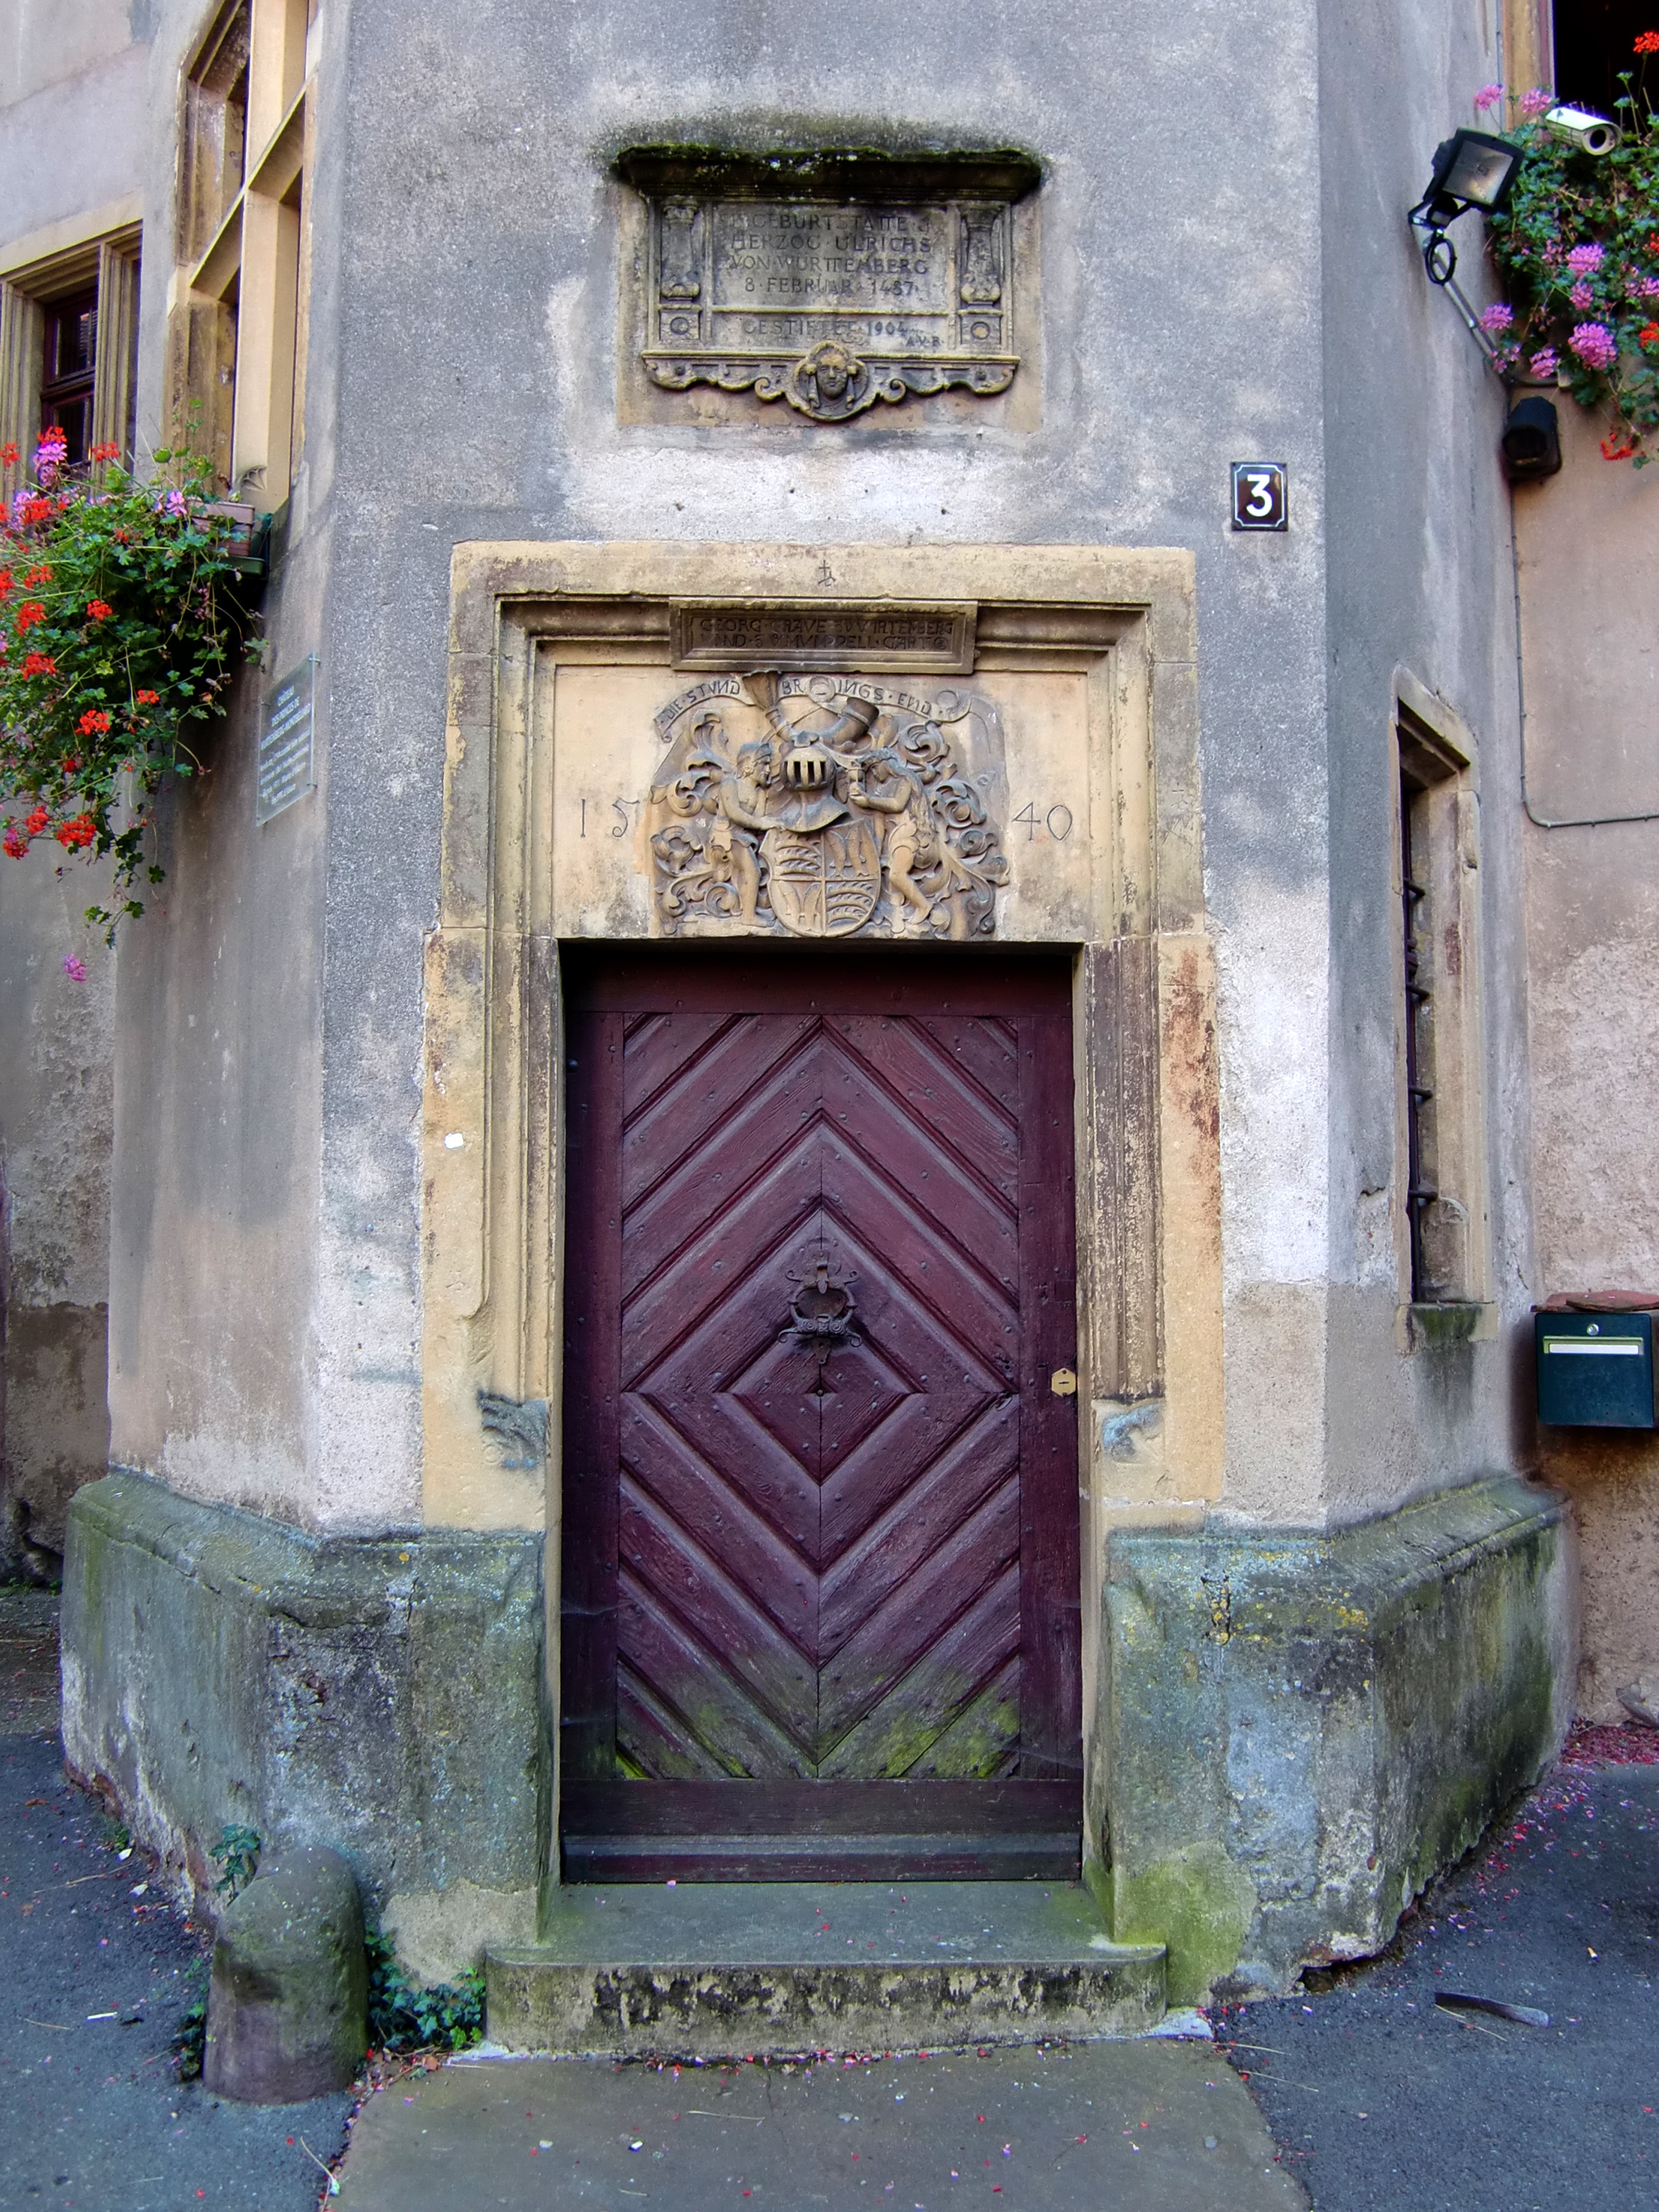
wood, road, street, house, window, old, alley, wall, tower, color, facade, door, front door, art, wooden door, input, house entrance, old door, portal, input range, urban area